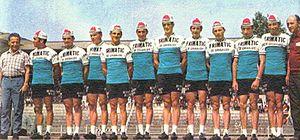
L'équipe Frimatic-de Gribaldy est une ancienne équipe française de cyclisme professionnel sur route, dirigée par Jean de Gribaldy.